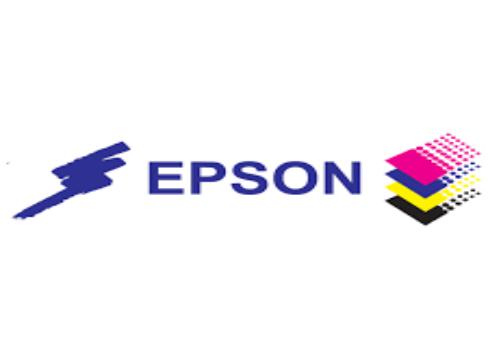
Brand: EPSON
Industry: Electronic